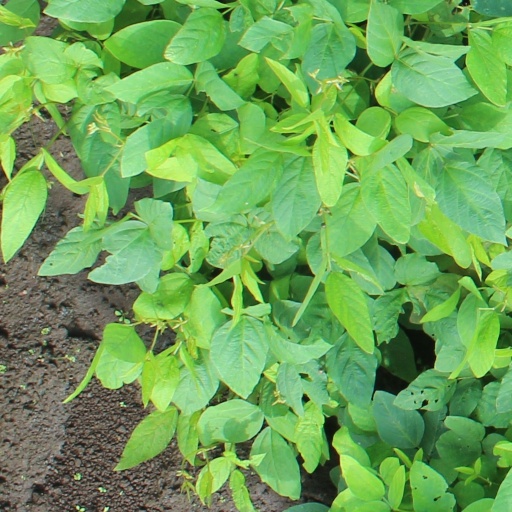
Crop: soybean